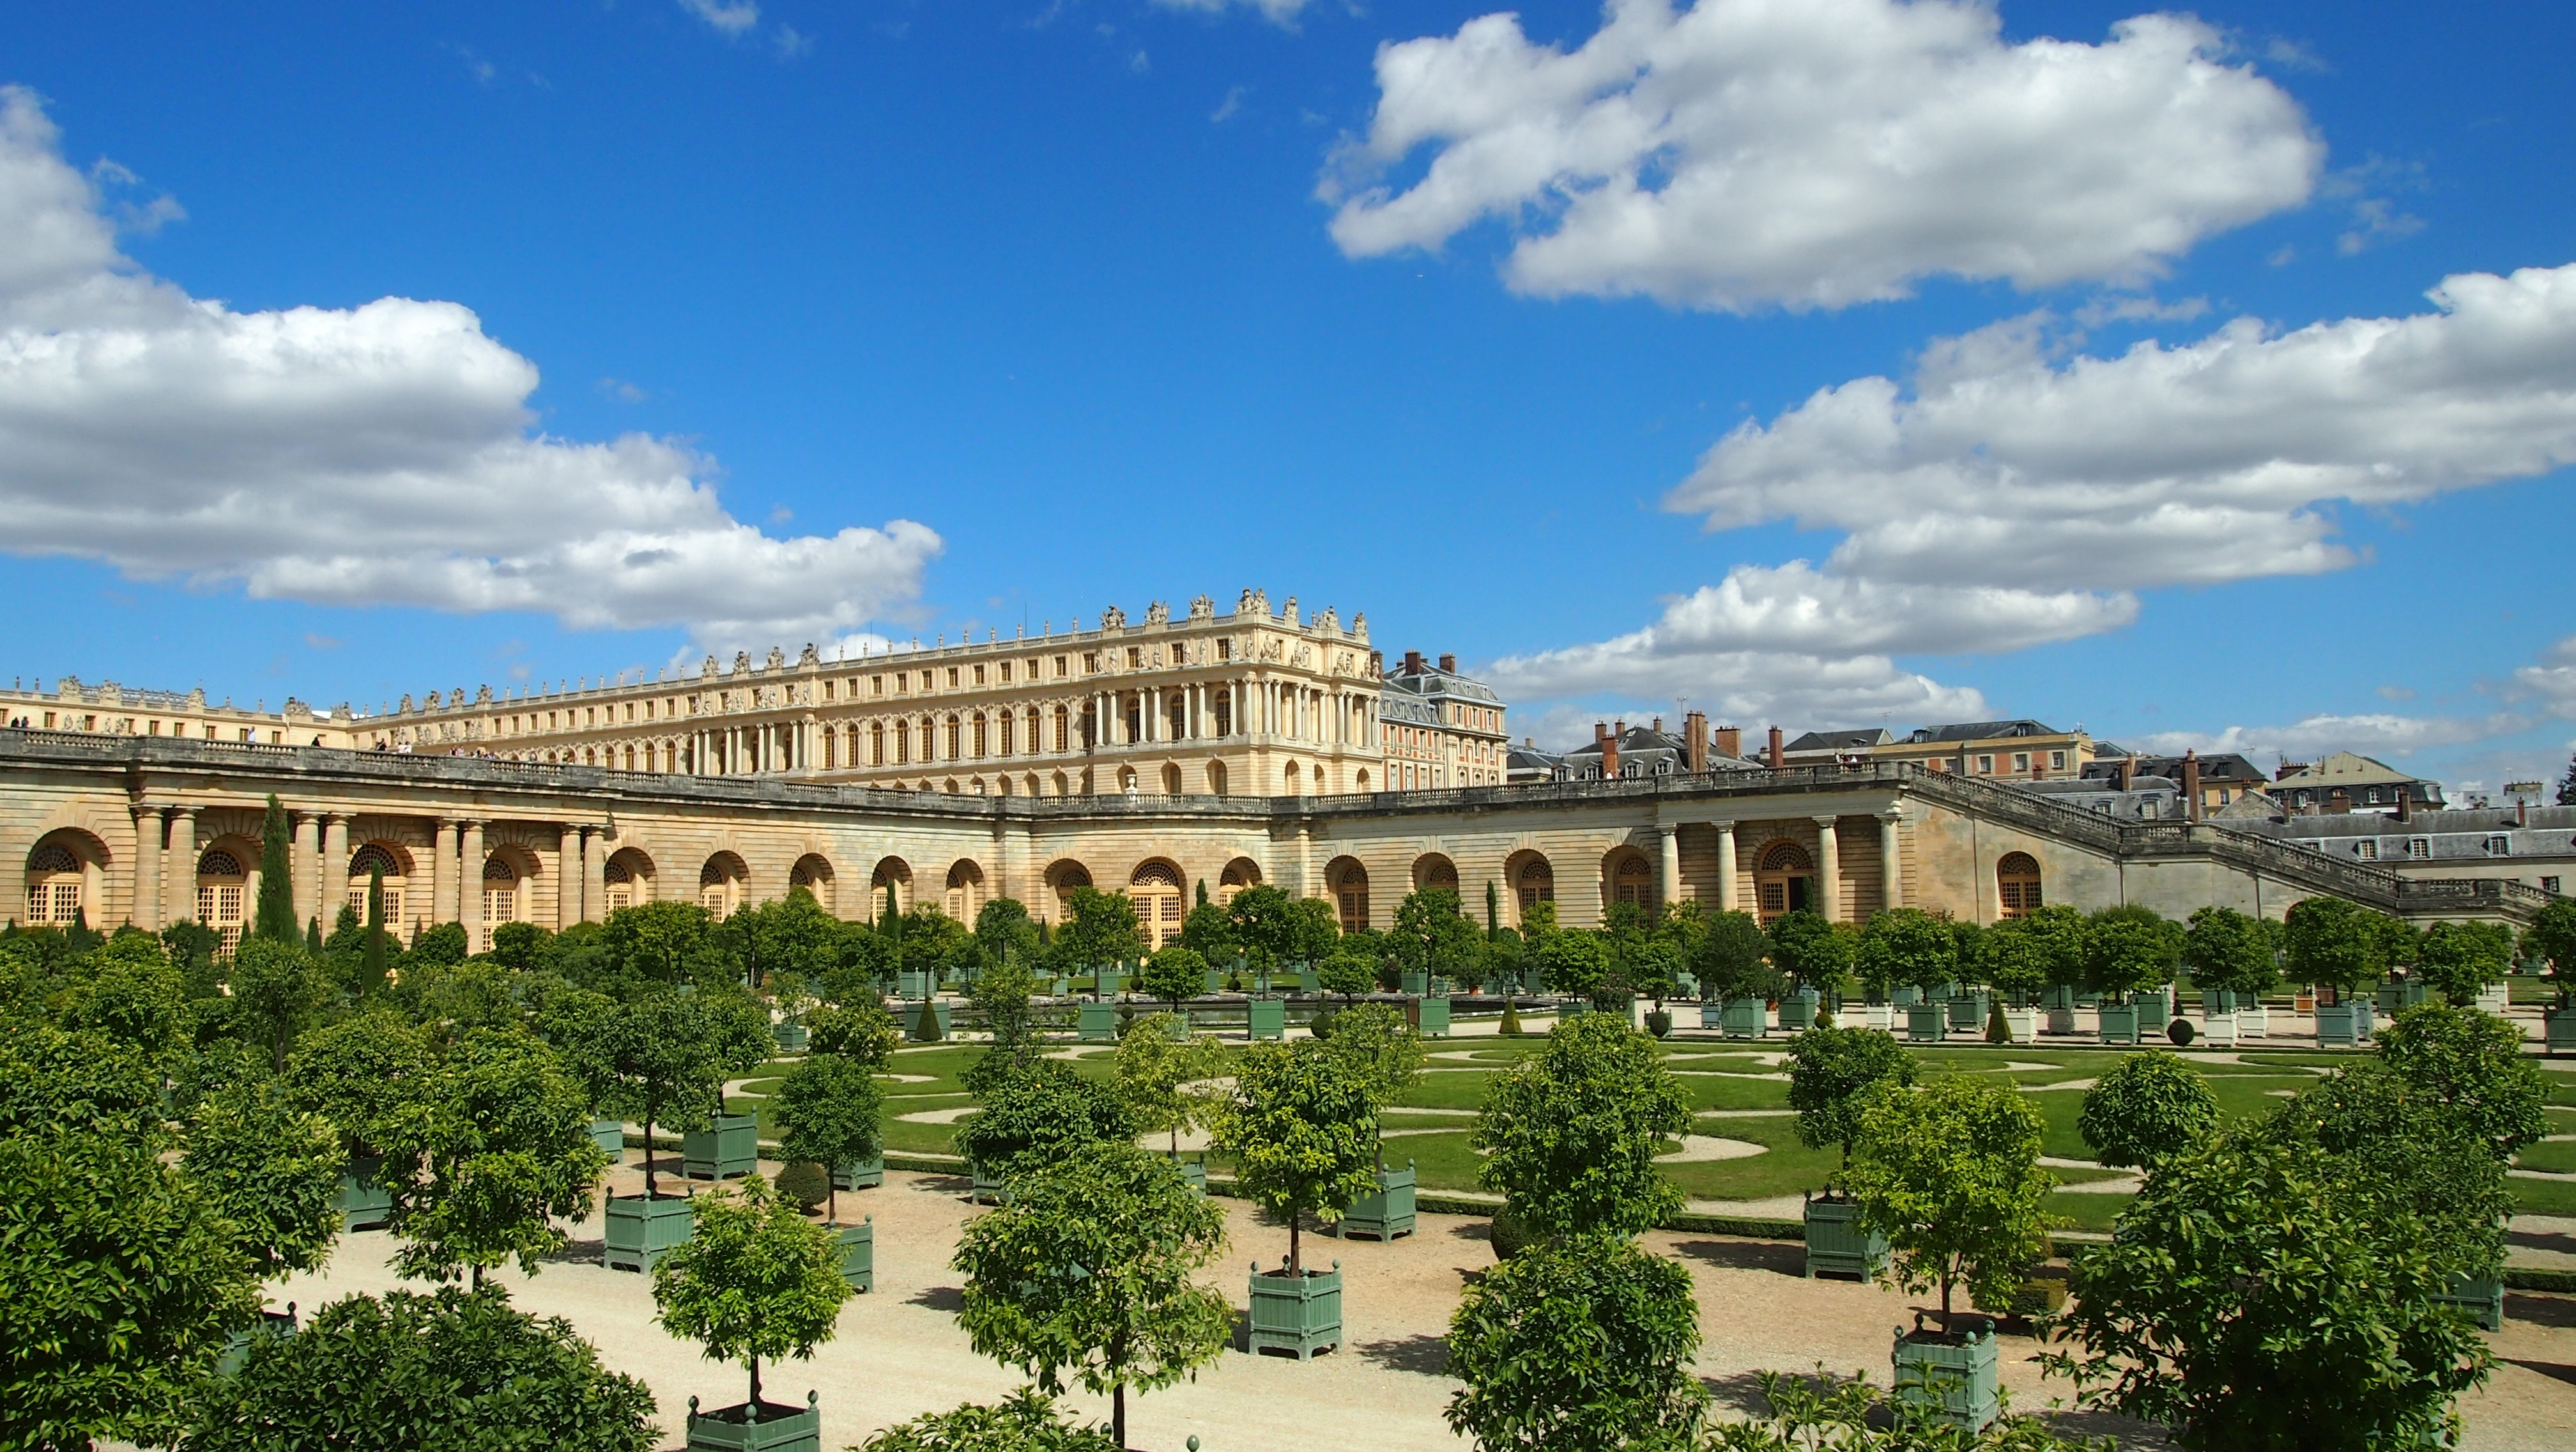
structure, palace, city, paris, cityscape, panorama, plaza, castle, landmark, garden, stadium, places of interest, town square, estate, versailles, historic site, residential area, human settlement, sport venue